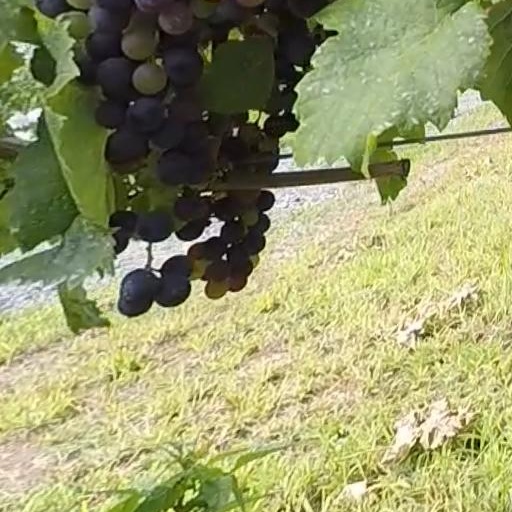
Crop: grape